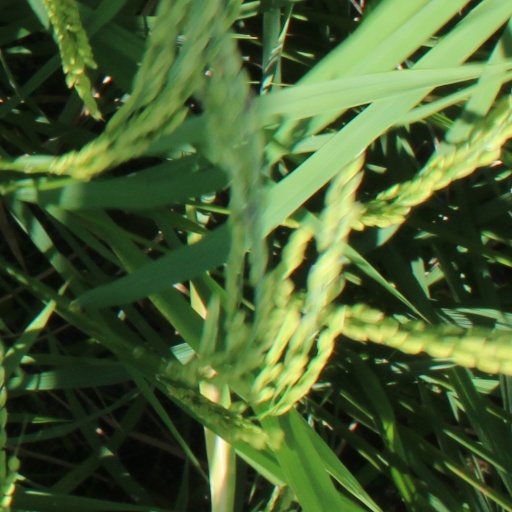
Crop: rice